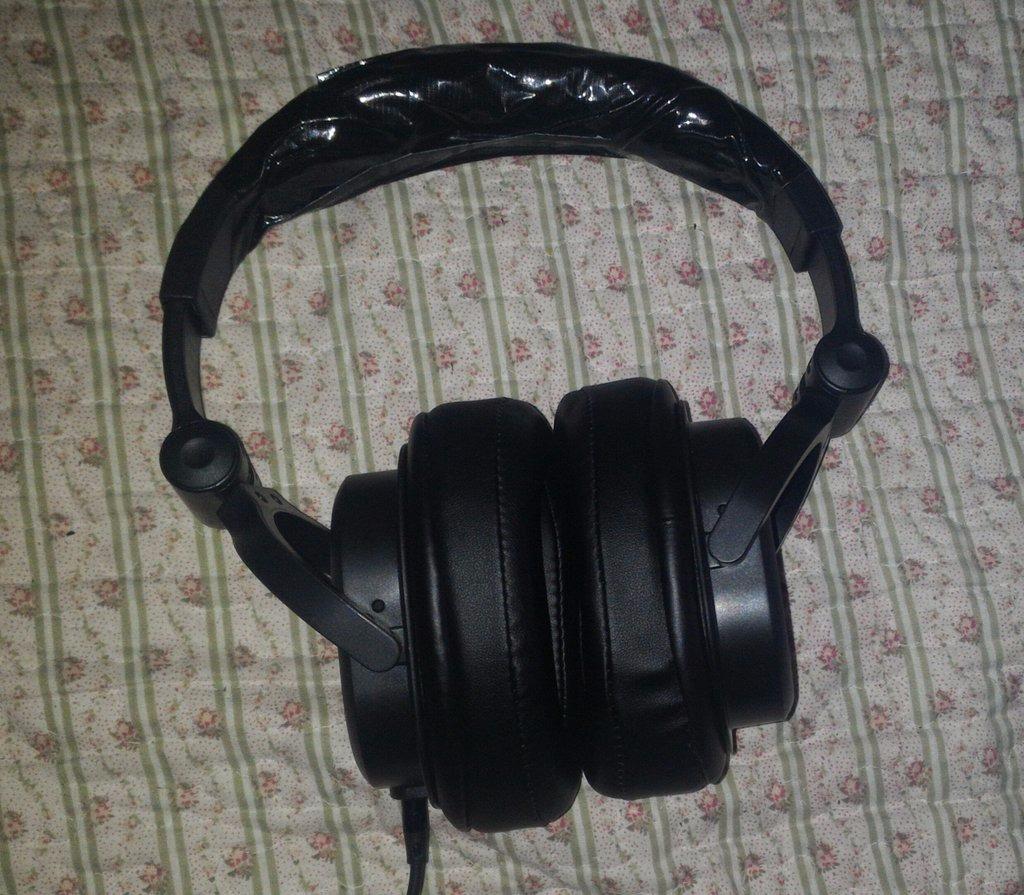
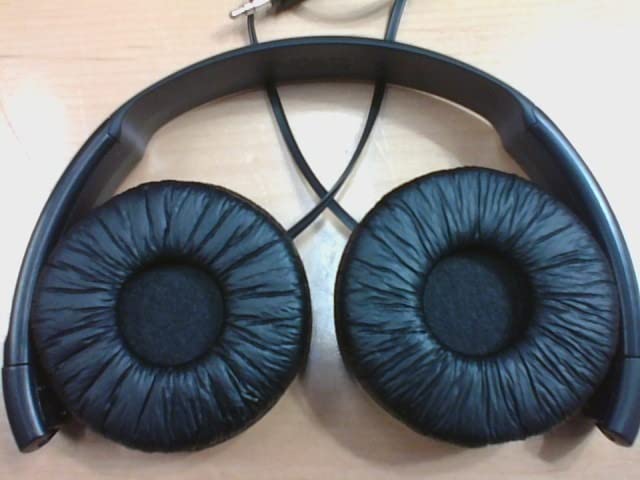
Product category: headphones
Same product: no